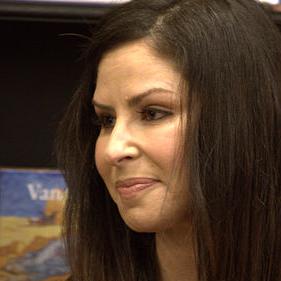
Age: 40